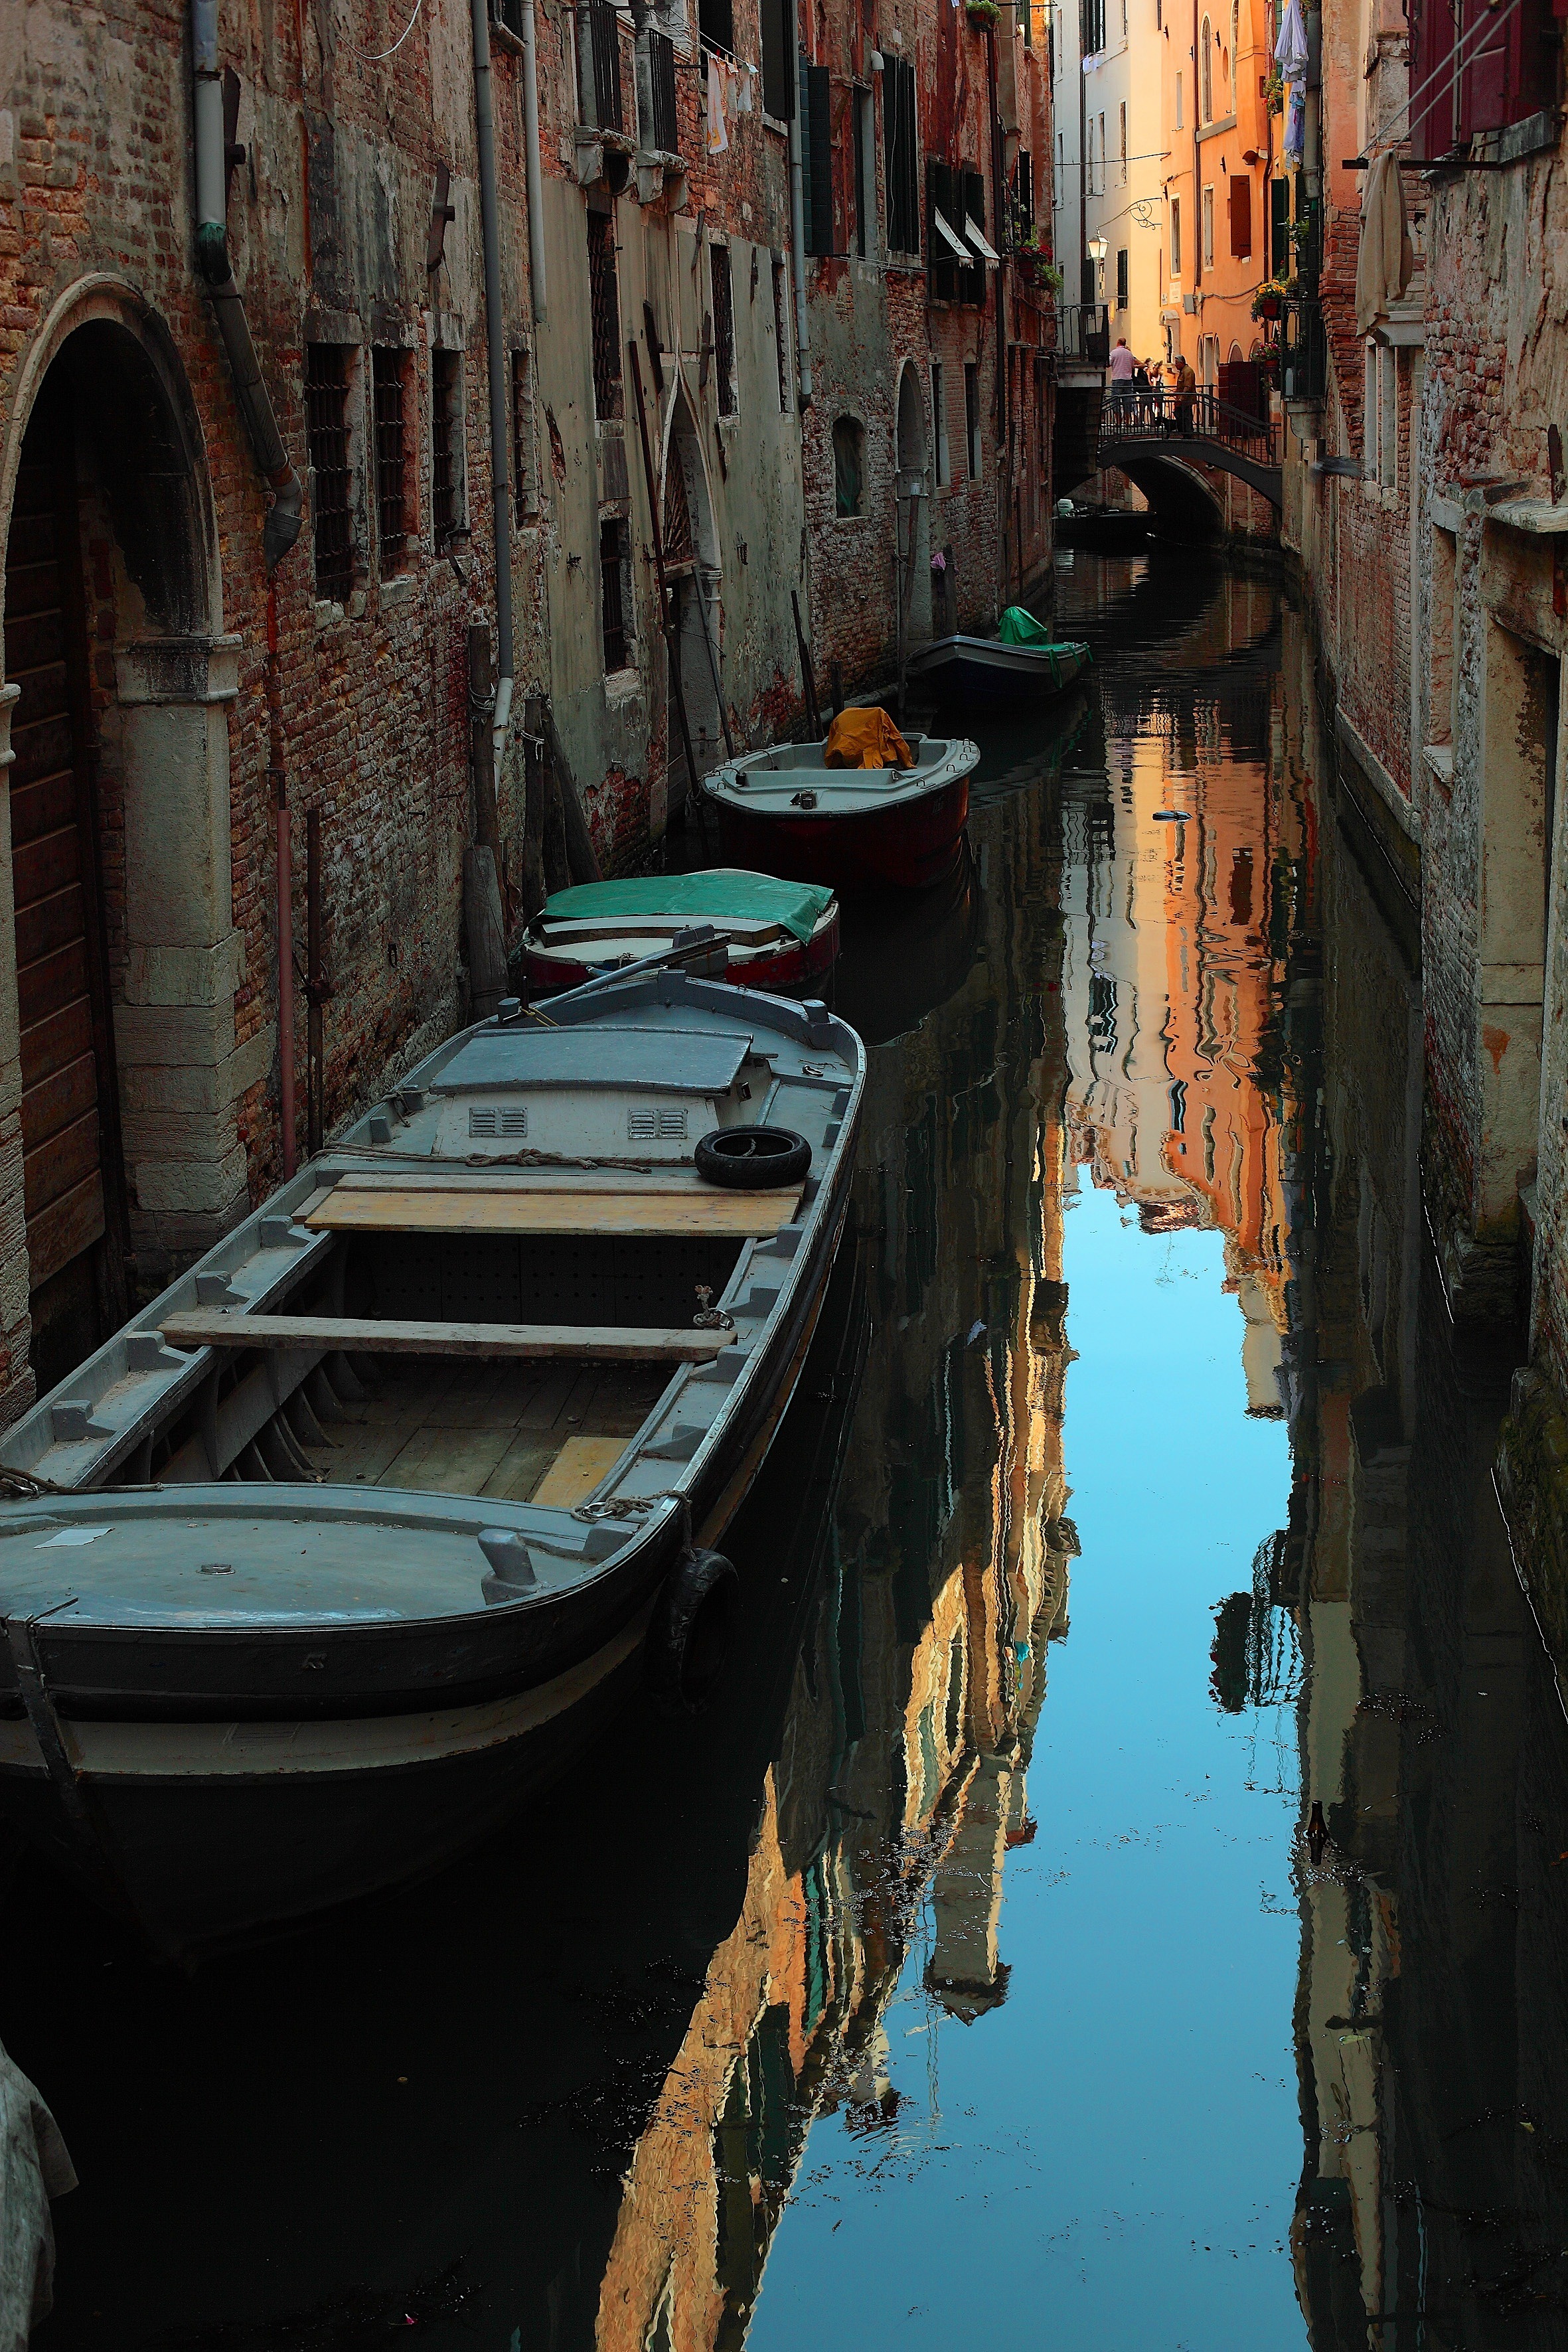
water, architecture, boat, bridge, canal, reflection, vehicle, romance, romantic, italy, venice, waterway, structures, outside, buildings, boats, reflections, channel, famous, gondola, gondolas, watercraft, destinations